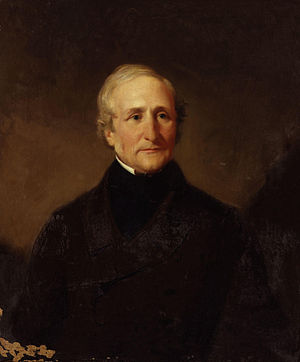
Liste over Præsidenter i Royal Society / Præsidenter af Royal Society
Præsidenterne i Royal Society er de valgte direktører for Royal Society i London, som er formand for møderne i Rooal Society's råd.